Medborgarplatsen

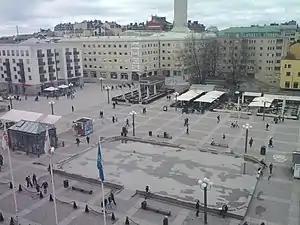
Most of Medborgarplatsen

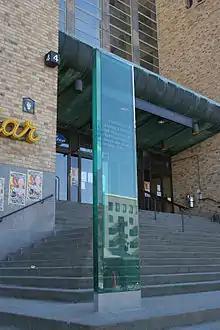
The Anna Lindh memorial

Medborgarplatsen (literally "Citizen's Square") is a large city square located near the center of the island of Södermalm in Stockholm, Sweden. The square is often colloquially referred to as ""Medis"".